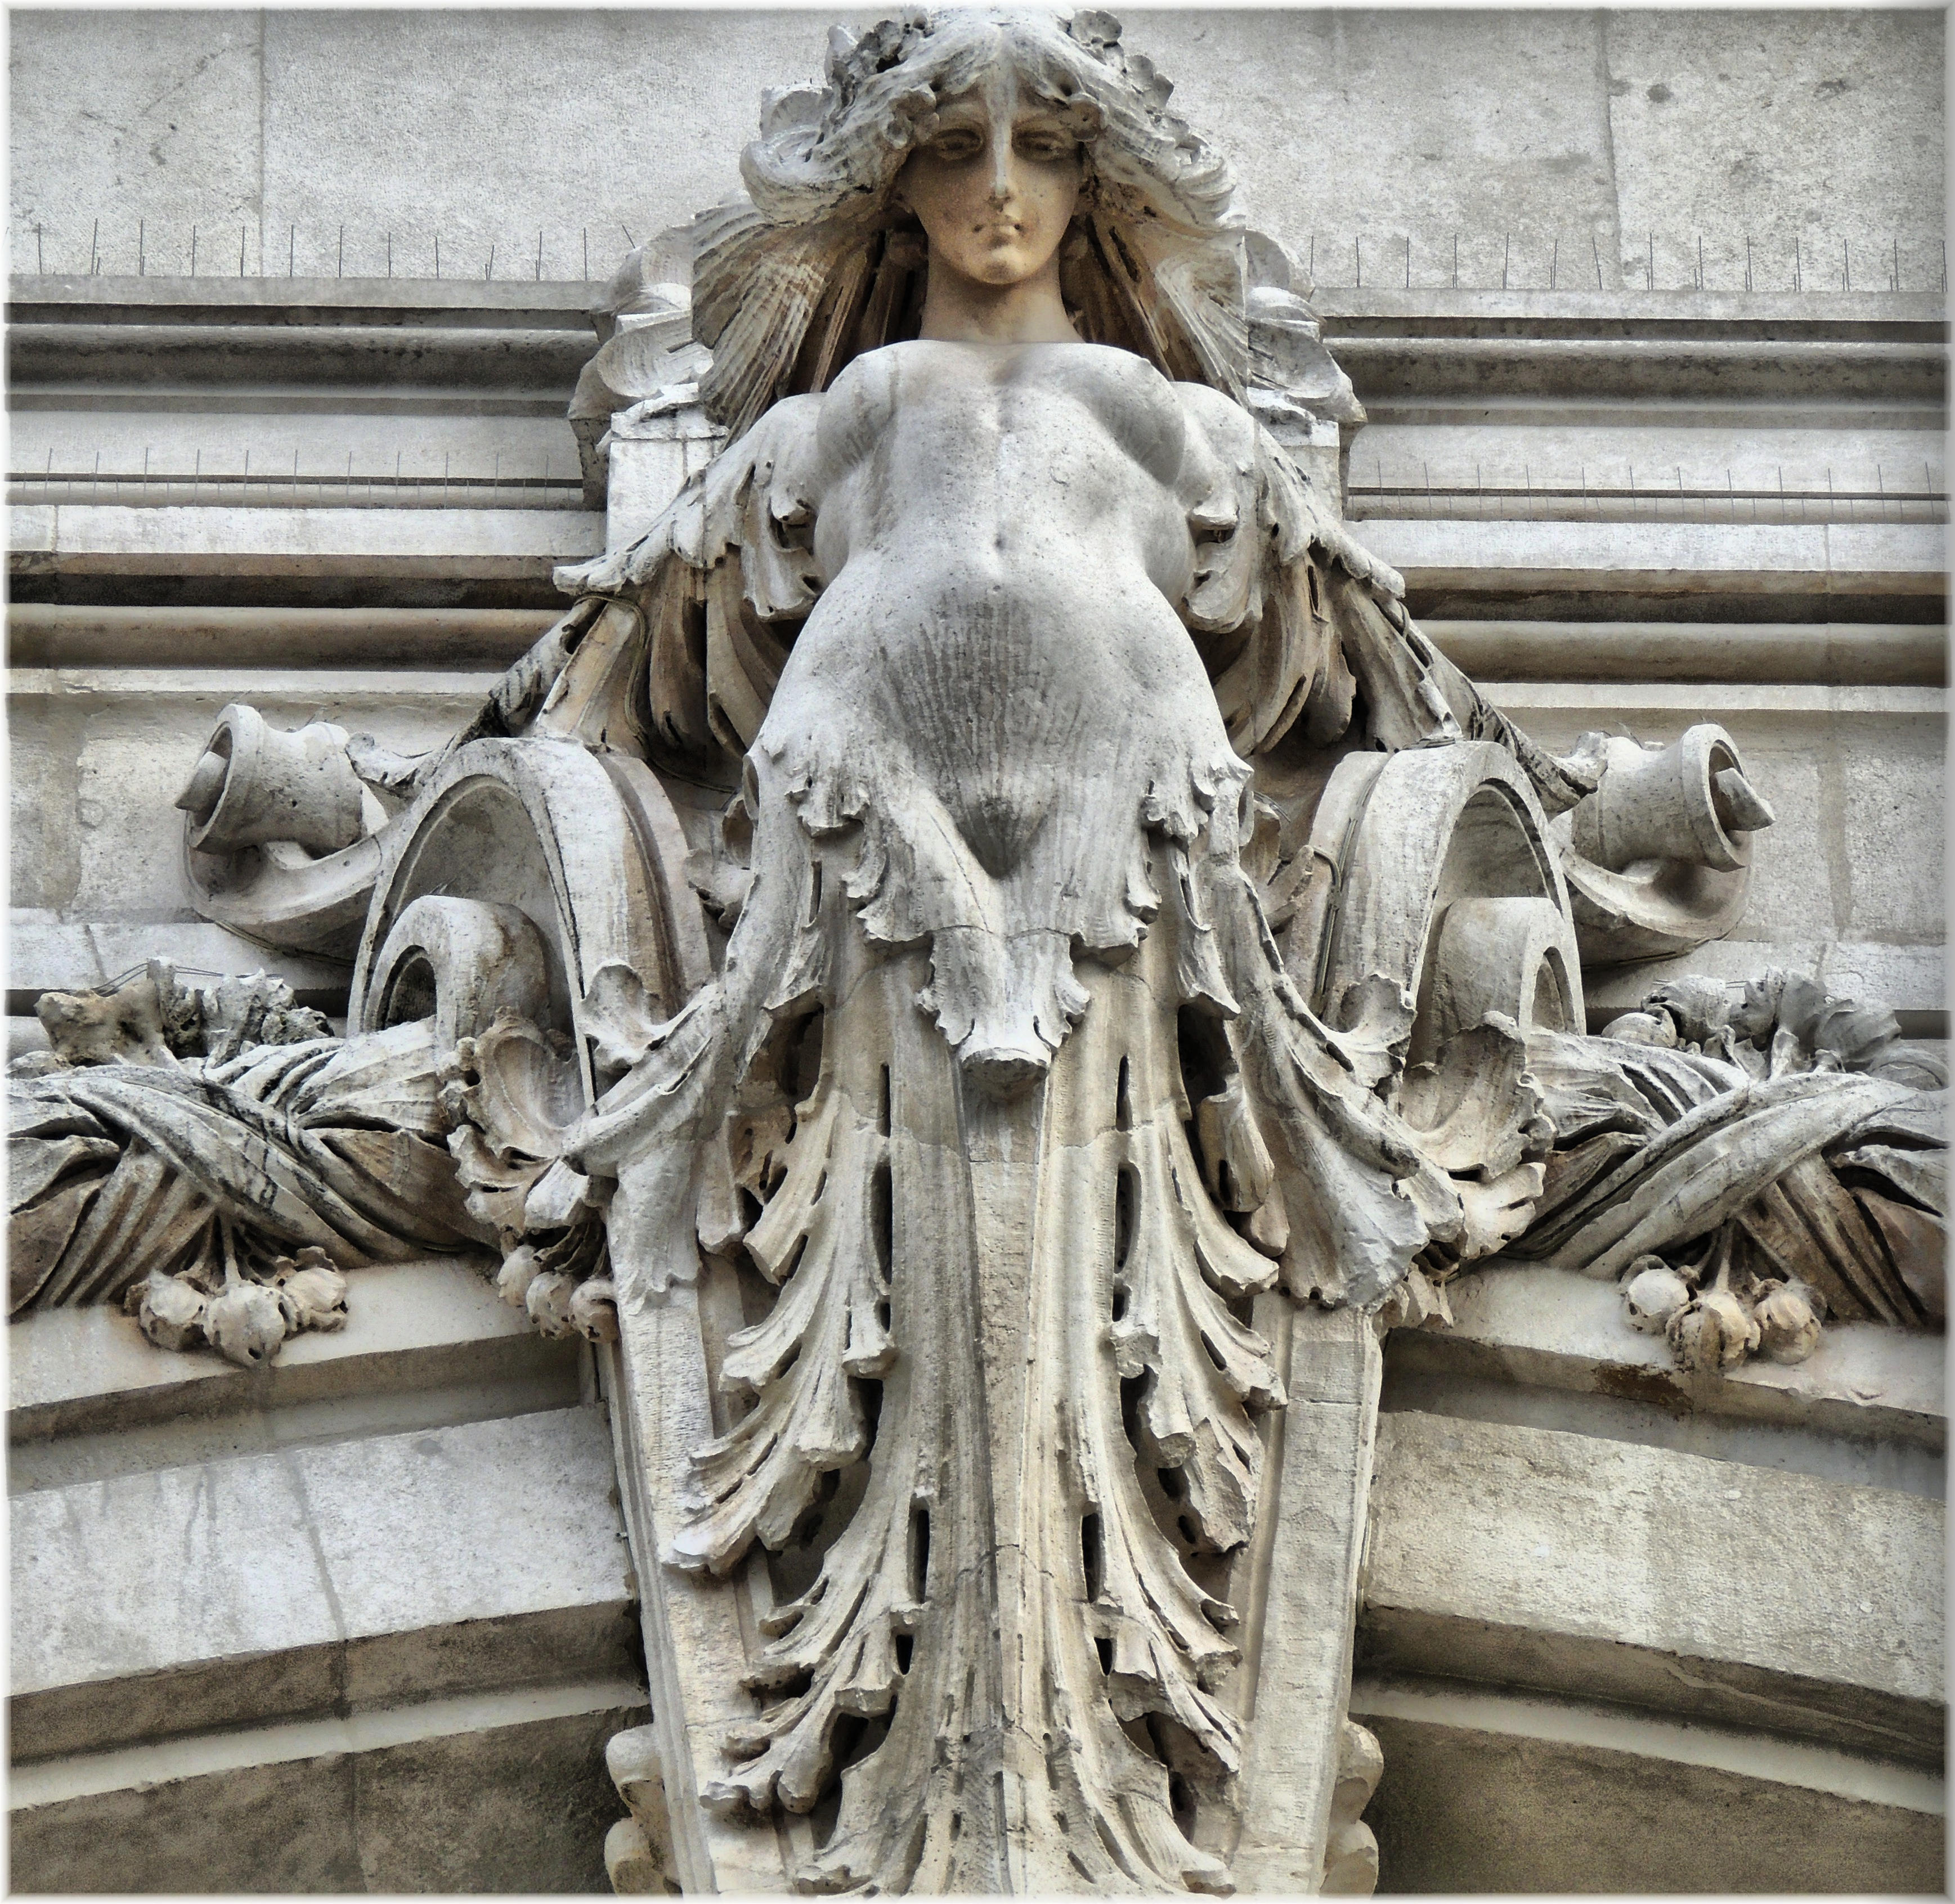
monument, statue, sculpture, art, carving, relief, mythology, stone carving, ancient history